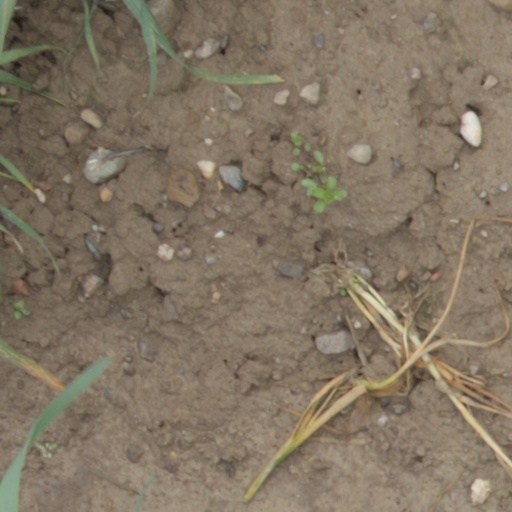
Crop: wheat